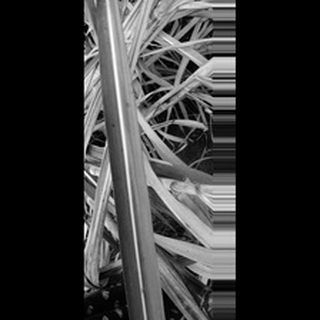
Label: sugarcane_yellow_leaf_disease